Bern–Lucerne railway

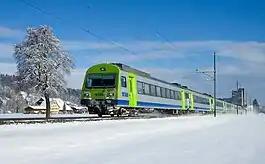
RegioExpress of BLS passing through Malters

The Bern–Lucerne railway is a partially double-track, electrified railway through the Entlebuch in Switzerland. The main section between Langnau and Gütsch near Lucerne was opened on 11 August 1875.